Duchess Marie Gabrielle in Bavaria

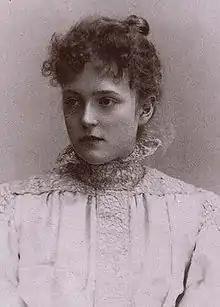

Marie Gabrielle (9 October 1878 – 24 October 1912) Duchess in Bavaria, was the youngest daughter of Duke Karl Theodor in Bavaria and his second wife, Infanta Maria José of Portugal. She married Prince Rupprecht of Bavaria in 1900 but died before he became Crown Prince. Through her second son Albrecht, Marie Gabrielle was the grandmother of the present Duke of Bavaria, Franz.